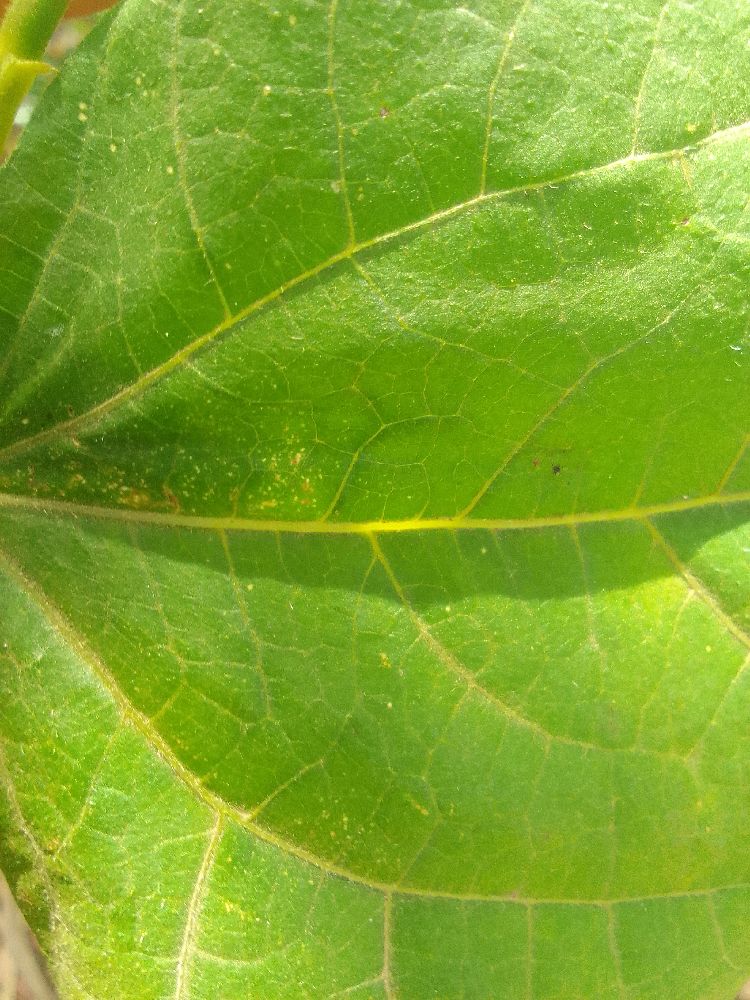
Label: healthy